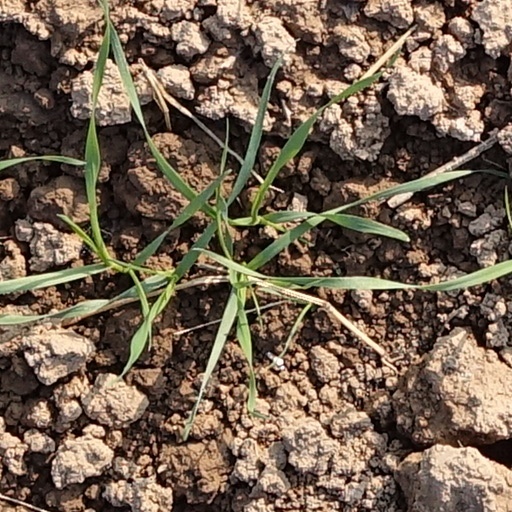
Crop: wheat